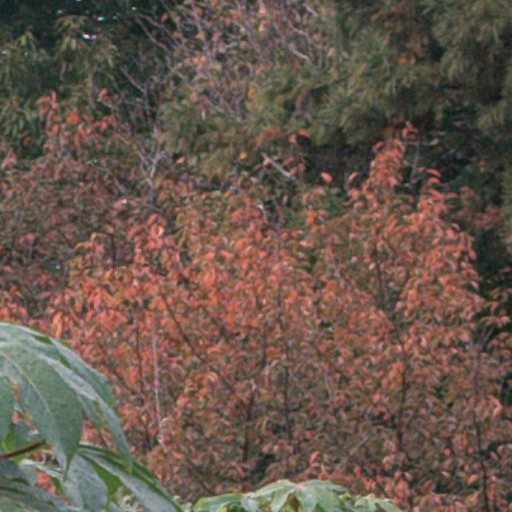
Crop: cassava